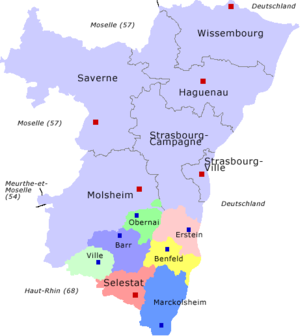
Le canton de Villé est une ancienne division administrative française, située dans le département du Bas-Rhin, en région Grand Est. Il correspond géographiquement à la vallée de Villé.